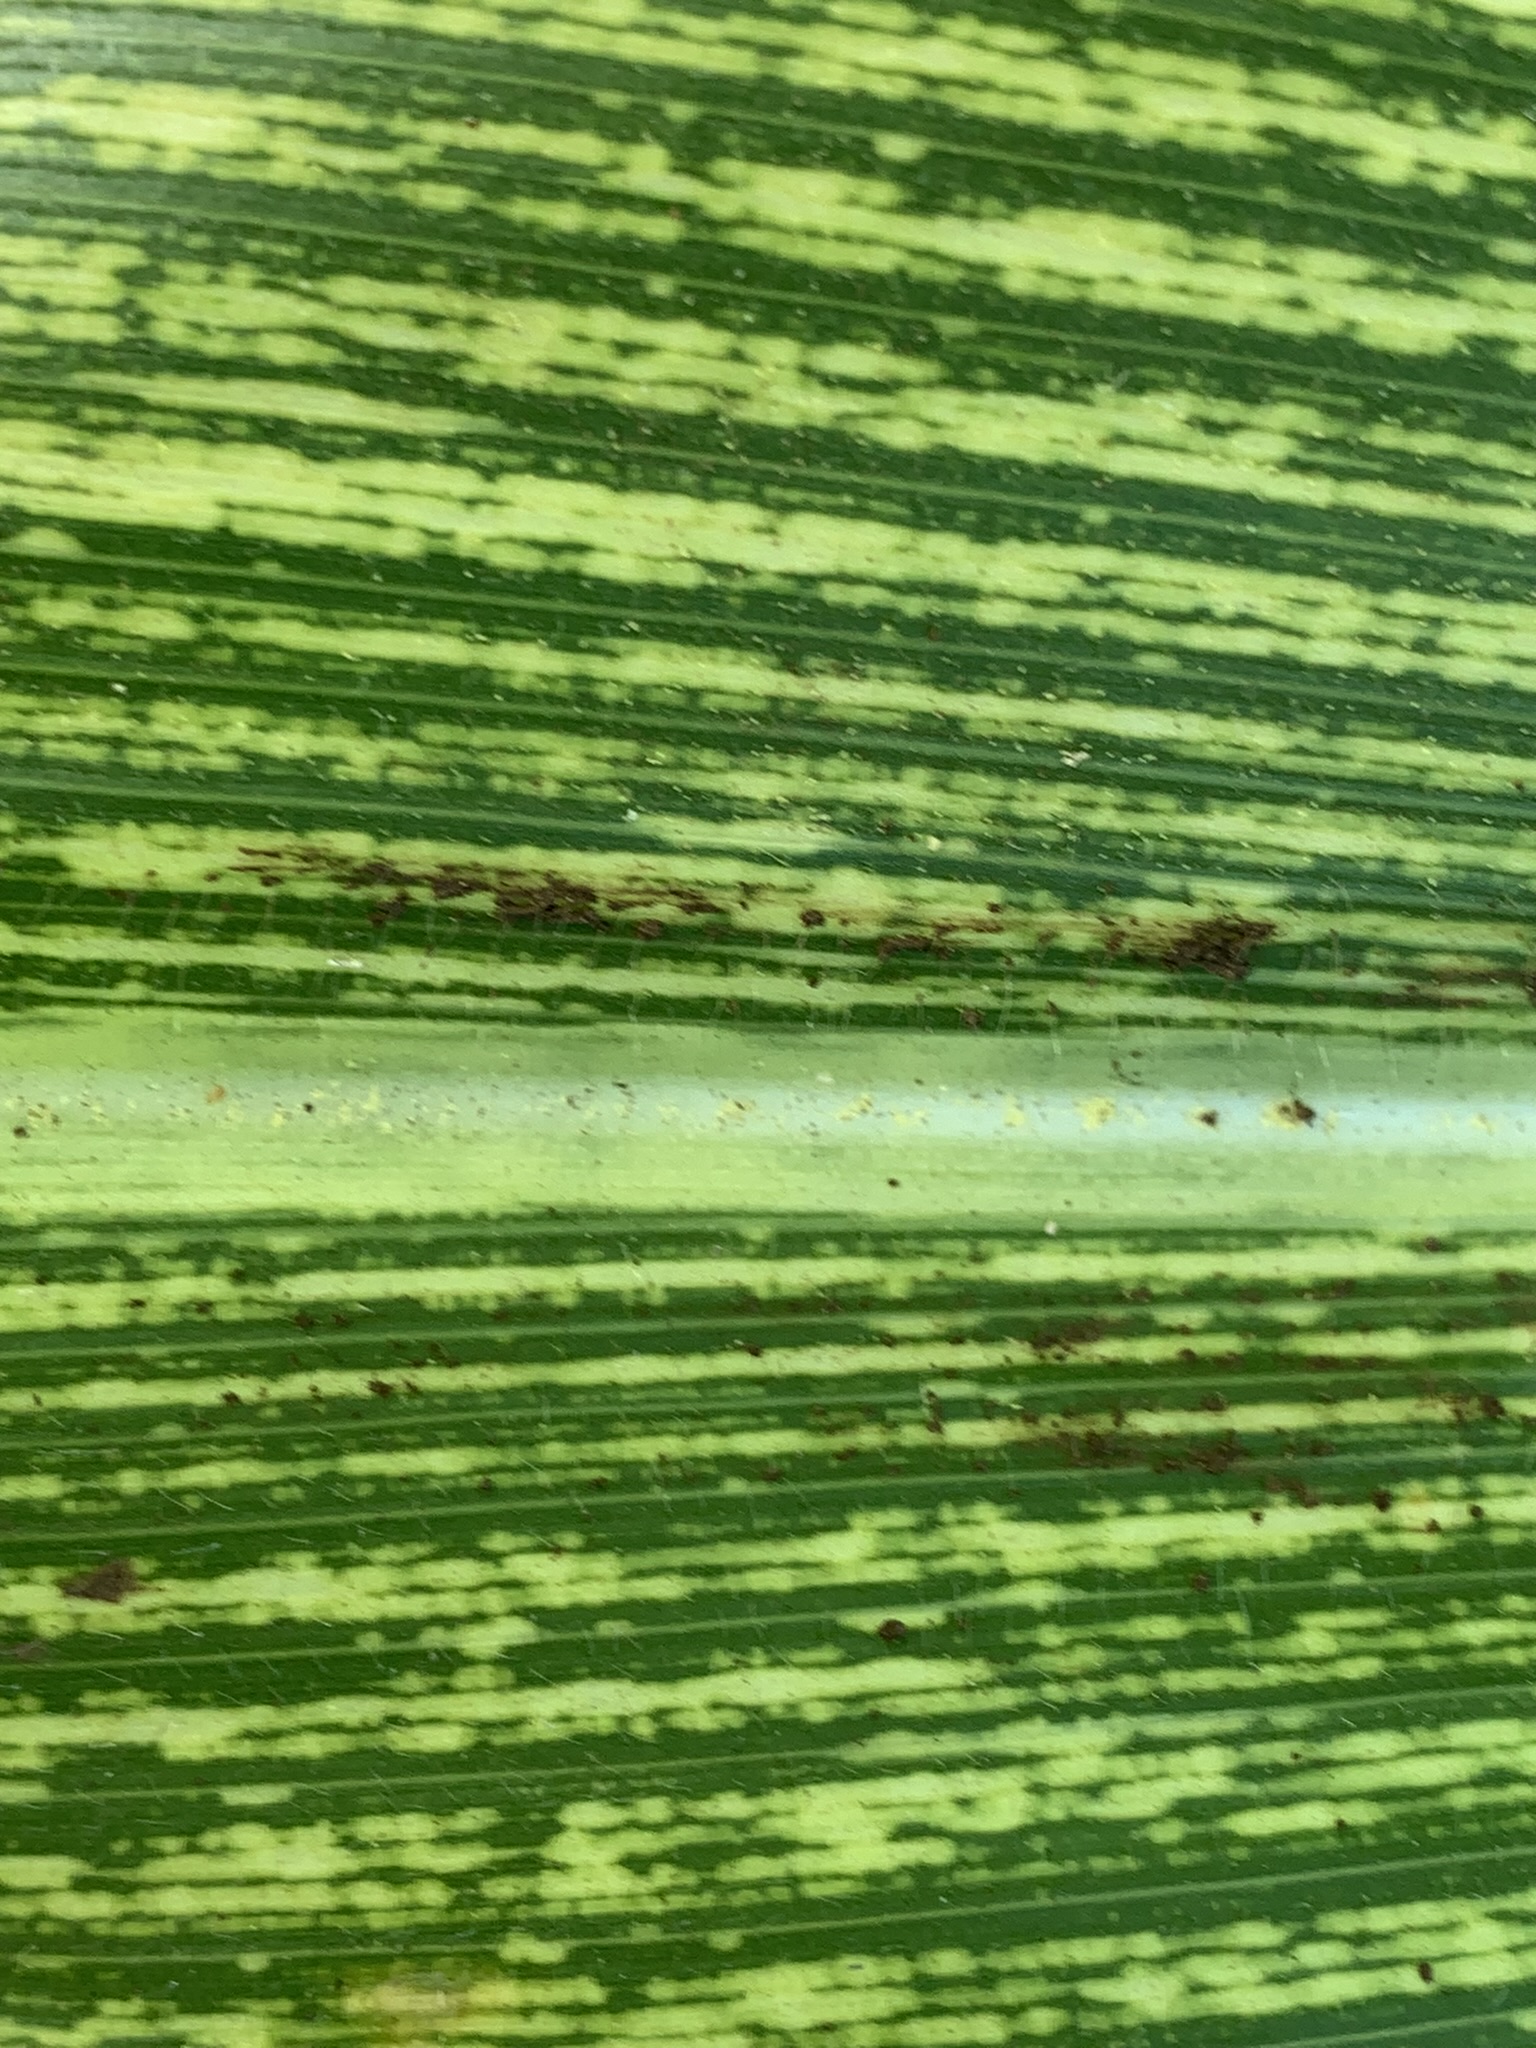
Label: MSV